Jeb Bush 2016 presidential campaign

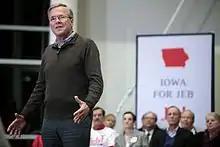
Jeb Bush speaking at a town hall campaign event in Ankeny, Iowa.

On December 16, 2014, Bush announced the formation of The Right to Rise PAC, a Super PAC intended to serve as an exploratory committee and fundraising mechanism for a potential candidacy. While not formally a candidate, he was the first potential contender to make any major moves toward the beginning of the 2016 election cycle. Widely seen as the 'establishment' candidate, Bush was expected to court and win donors who were central to the 2012 presidential election on the Republican side. While having repeatedly said he would not run again, 2012 nominee Governor Mitt Romney told donors in early January 2015 that he was seriously considering another run. With early polling showing significant buyer's remorse among many who voted for President Obama in 2012, and showing that he would defeat Hillary Clinton, Romney likely saw it necessary to see if he could tap into his donor base again, to which Bush was the likely successor. After several weeks' consideration, Romney chose against running again, after receiving criticism from many in his own party who wanted a fresher face, and having lost many staff who joined Bush's team before Romney reconsidered. With Romney conclusively out of the race, Bush was seen as the likely front runner for the nomination.